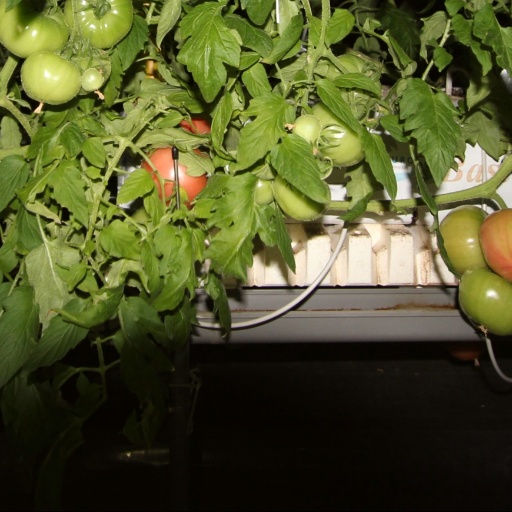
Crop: tomato